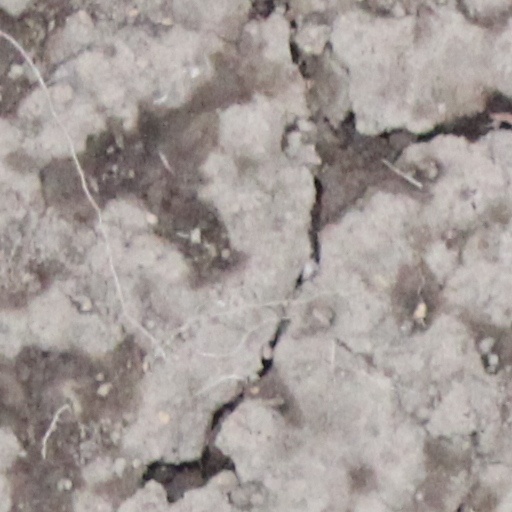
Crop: wheat